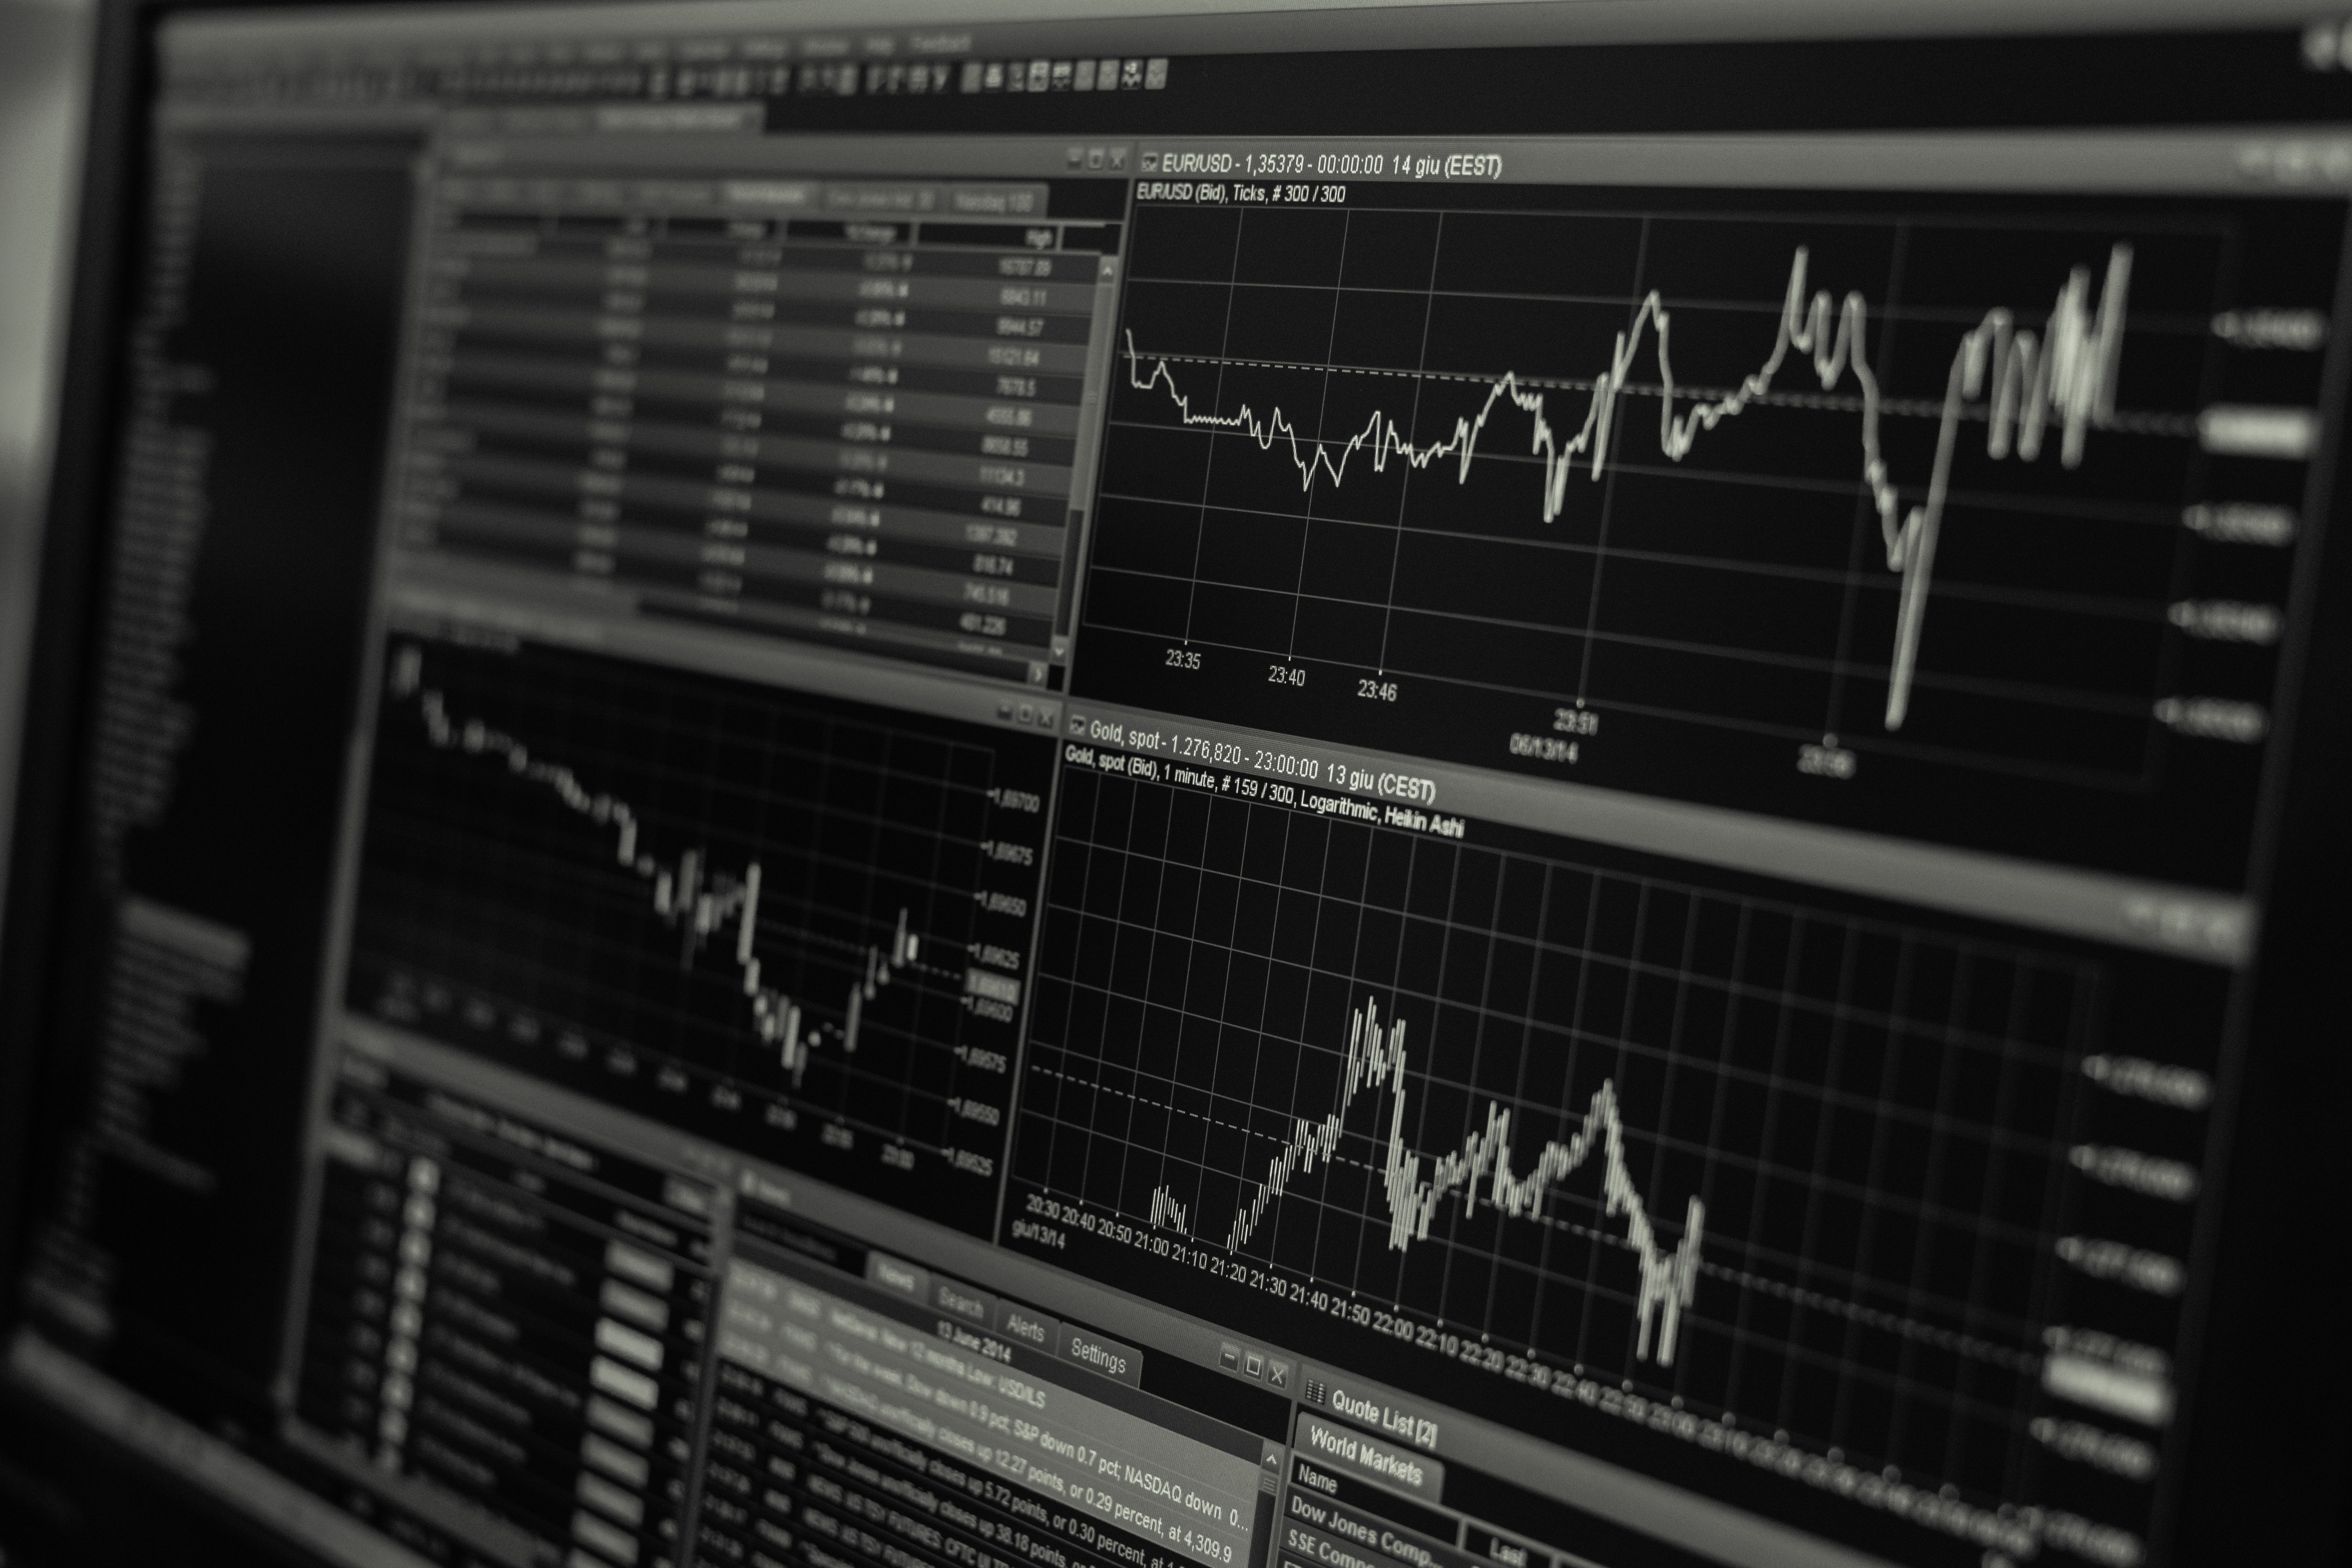
desk, black and white, technology, white, money, market, blue, business, black, monochrome, chart, statistic, monitor, bw, bank, display, graph, stock, digital, currency, dollar, trade, information, sell, economy, server, financial, management, data, finance, cost, analysis, profit, investment, exchange, ticker, rate, accounting, funds, earning, trading, forex, personal computer, monochrome photography, index, electronic device, personal computer hardware, electronic instrument, foreign exchange